Darren Jolly

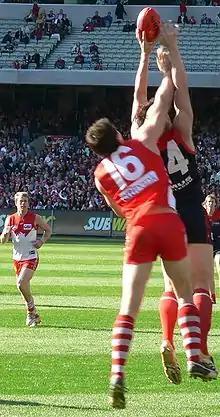
Jolly attempts a spoil while playing for Sydney in 2006.

The Demons traded Jolly to Sydney in 2004 for pick 15 in that year's national draft. Along with Jason Ball, in 2005 he was an integral part of Sydney's ruck division and after the retirement of Ball, assumed the number one ruck role at Sydney.